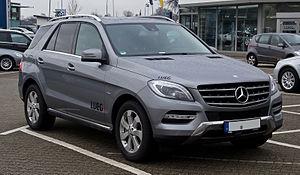
Le concept allemand « Verkehrswende » décrit le processus de conversion du trafic et de la mobilité vers des sources d'énergie durables, vers l'utilisation douce de la mobilité et la mise en réseau des différentes formes de transport individuel et des transports publics locaux. Elle comporte également un changement culturel, le détournement des flux financiers et inclut avant tout le transport de marchandises.